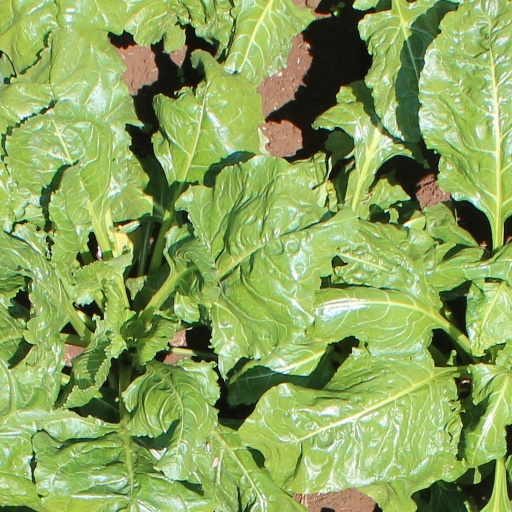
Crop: sugar beet